Pontastacus leptodactylus

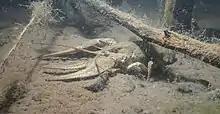
The Galician Crayfish has long narrow claws

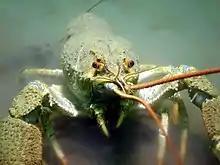
Closeup of the Galician Crayfish

"Pontastacus leptodactylus" is fairly docile, especially the male with large claws, and favours relatively still fresh and brackish waters such as lakes, lagoons, canals, and running waters in rivers. It is listed as a species of Least Concern on the IUCN Red List.